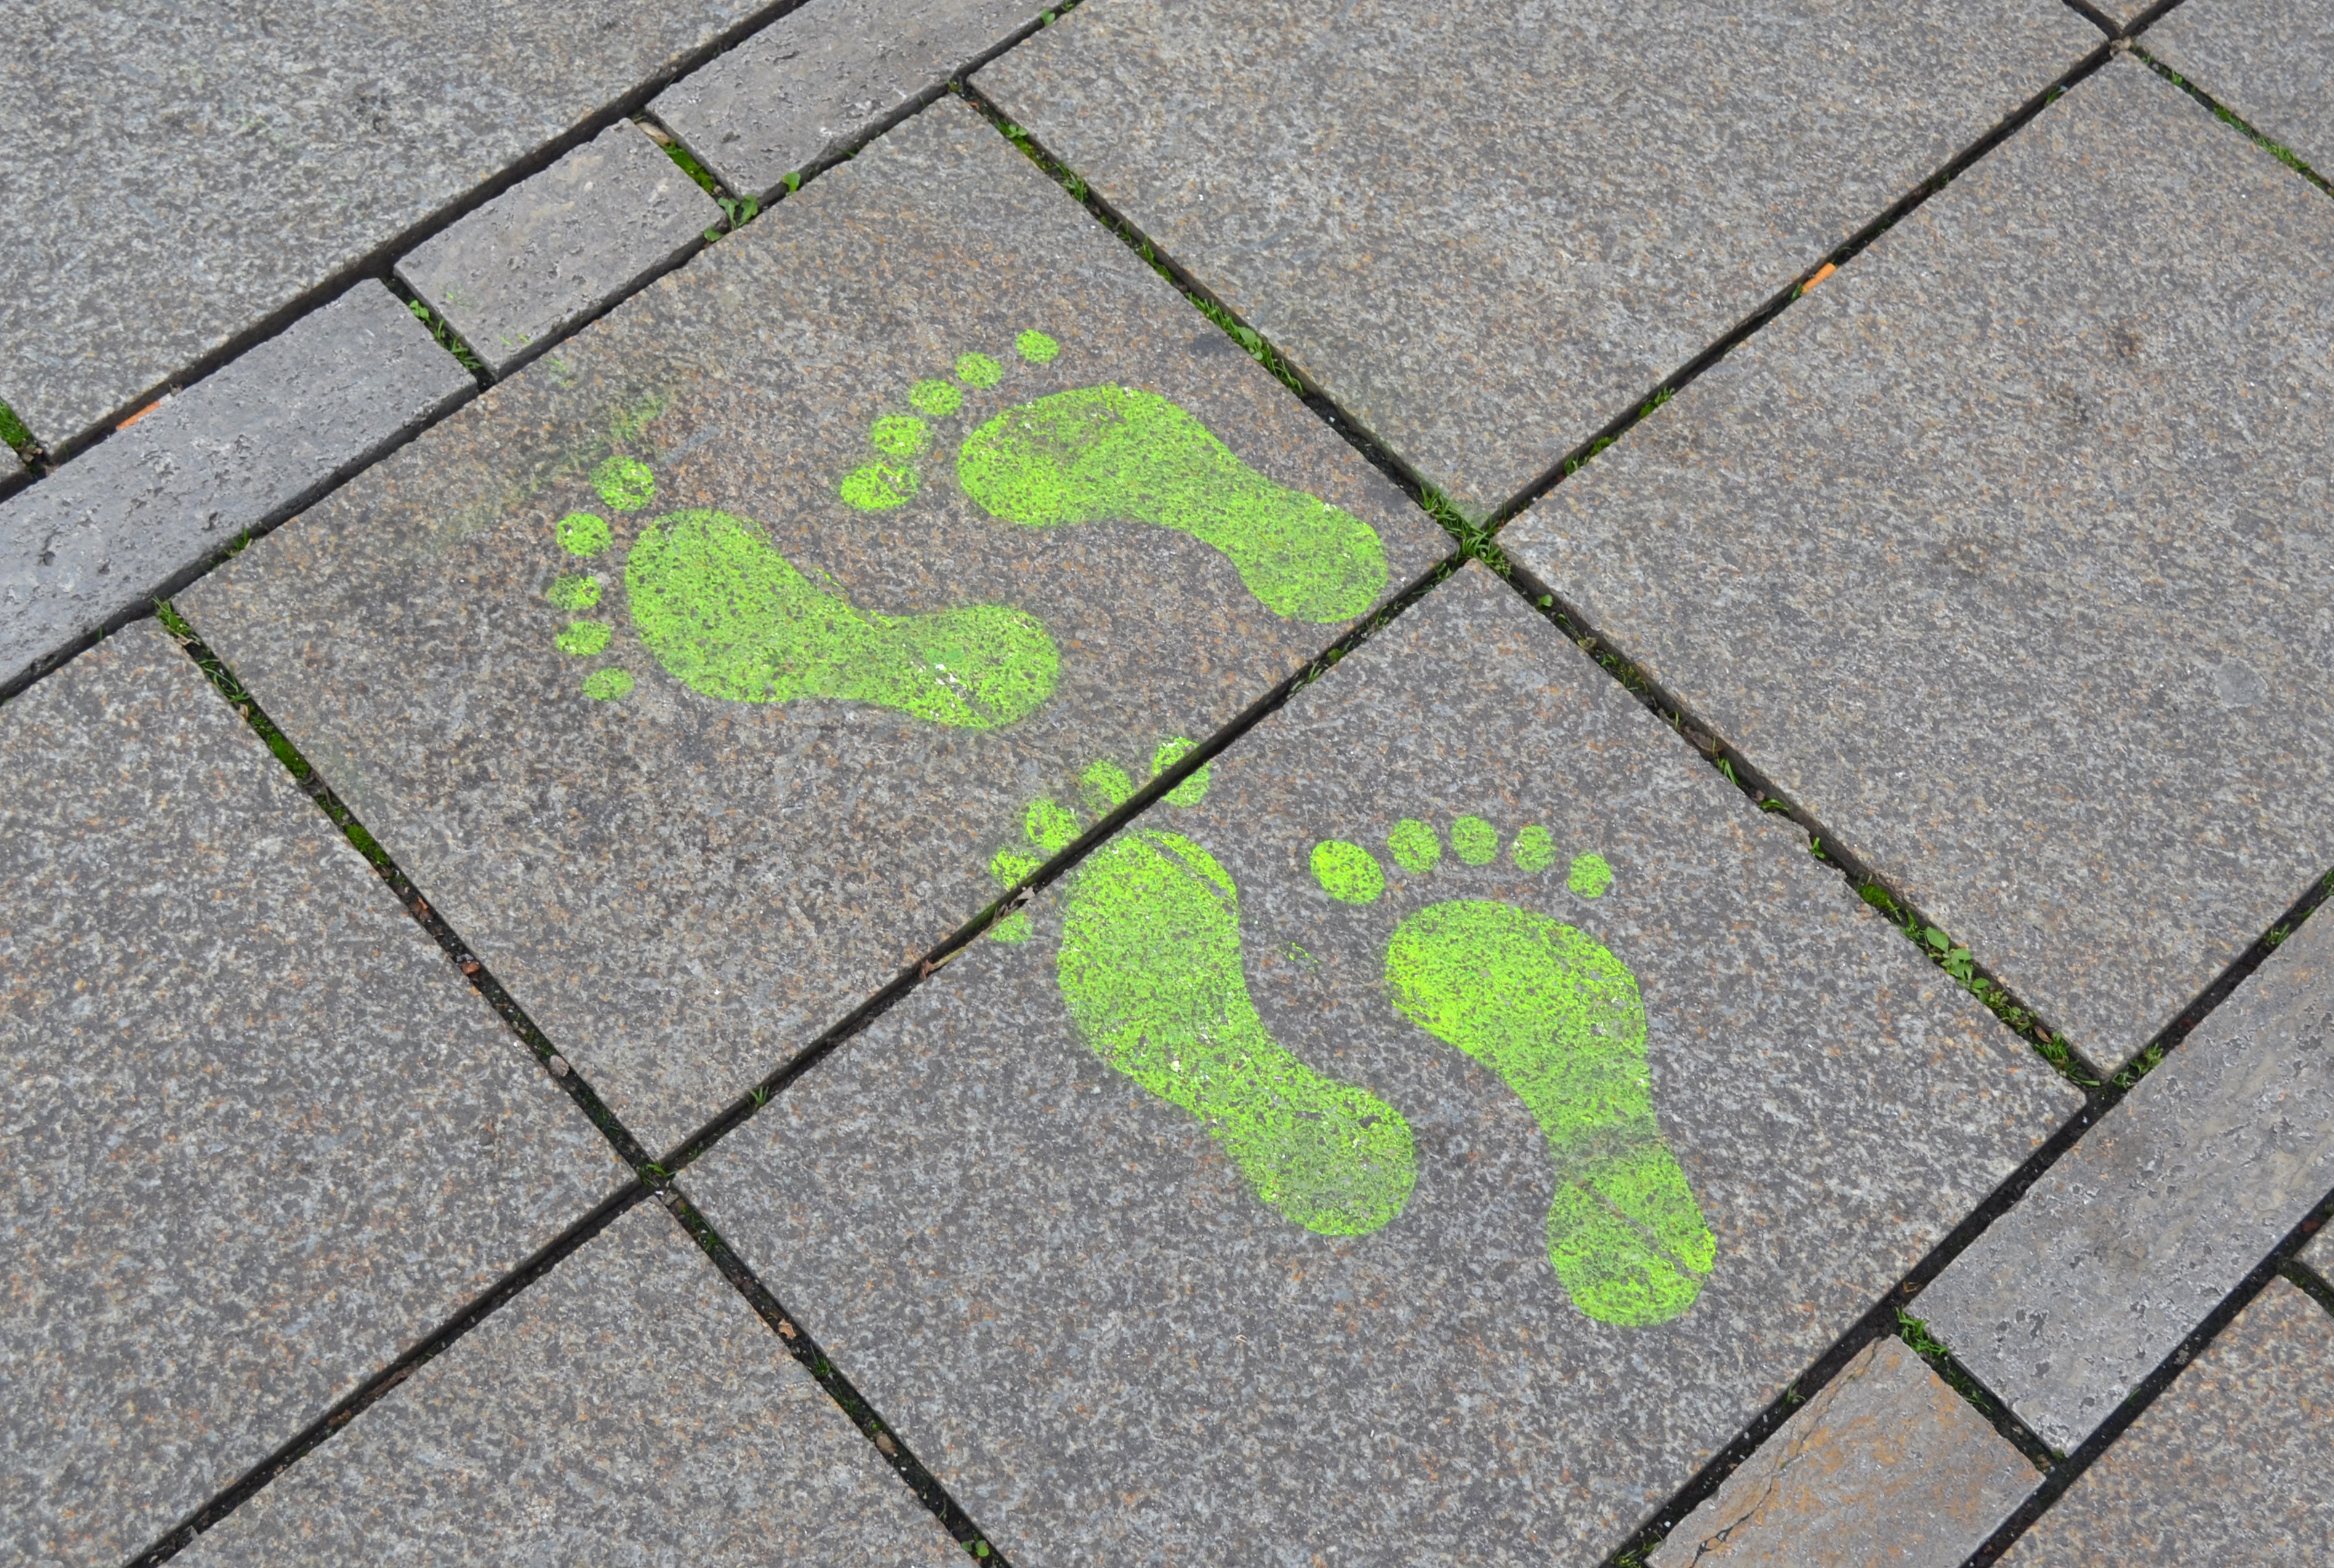
grass, lawn, leaf, sidewalk, floor, footprint, cobblestone, wall, steps, asphalt, walkway, line, green, soil, lane, circle, street art, flooring, road surface, outdoor structure